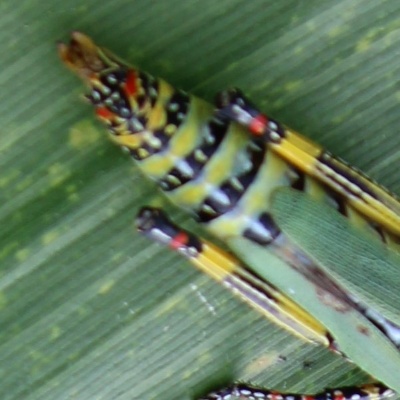
Crop: Maize
Condition: grasshoper